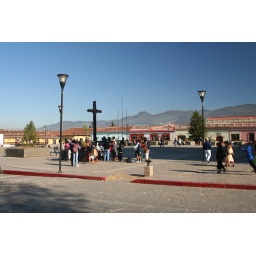
Square in fron of the Cathedral with the black cross